Justin Dentmon

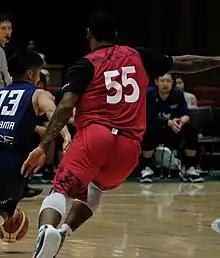

Dentmon started the 2018–2019 season as free agent. On January 2, 2019, returned to the Texas Legends, where he played seven games in the NBA G League, averaging 17.4 points per game. On January 23, 2019, Dentmon agrees to deal with the Busan KT SonicBoom of the Korean Basketball League.